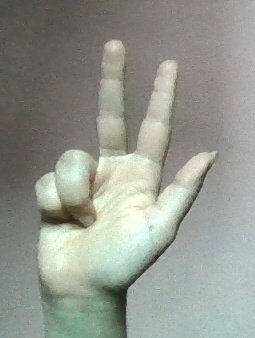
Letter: al